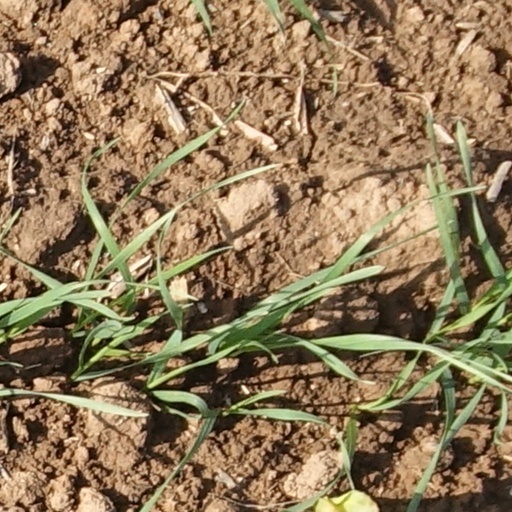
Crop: wheat